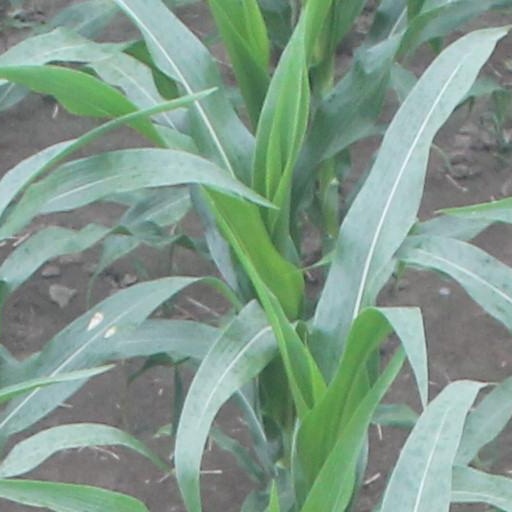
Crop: maize; corn